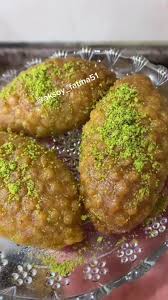
Label: kalburabasti